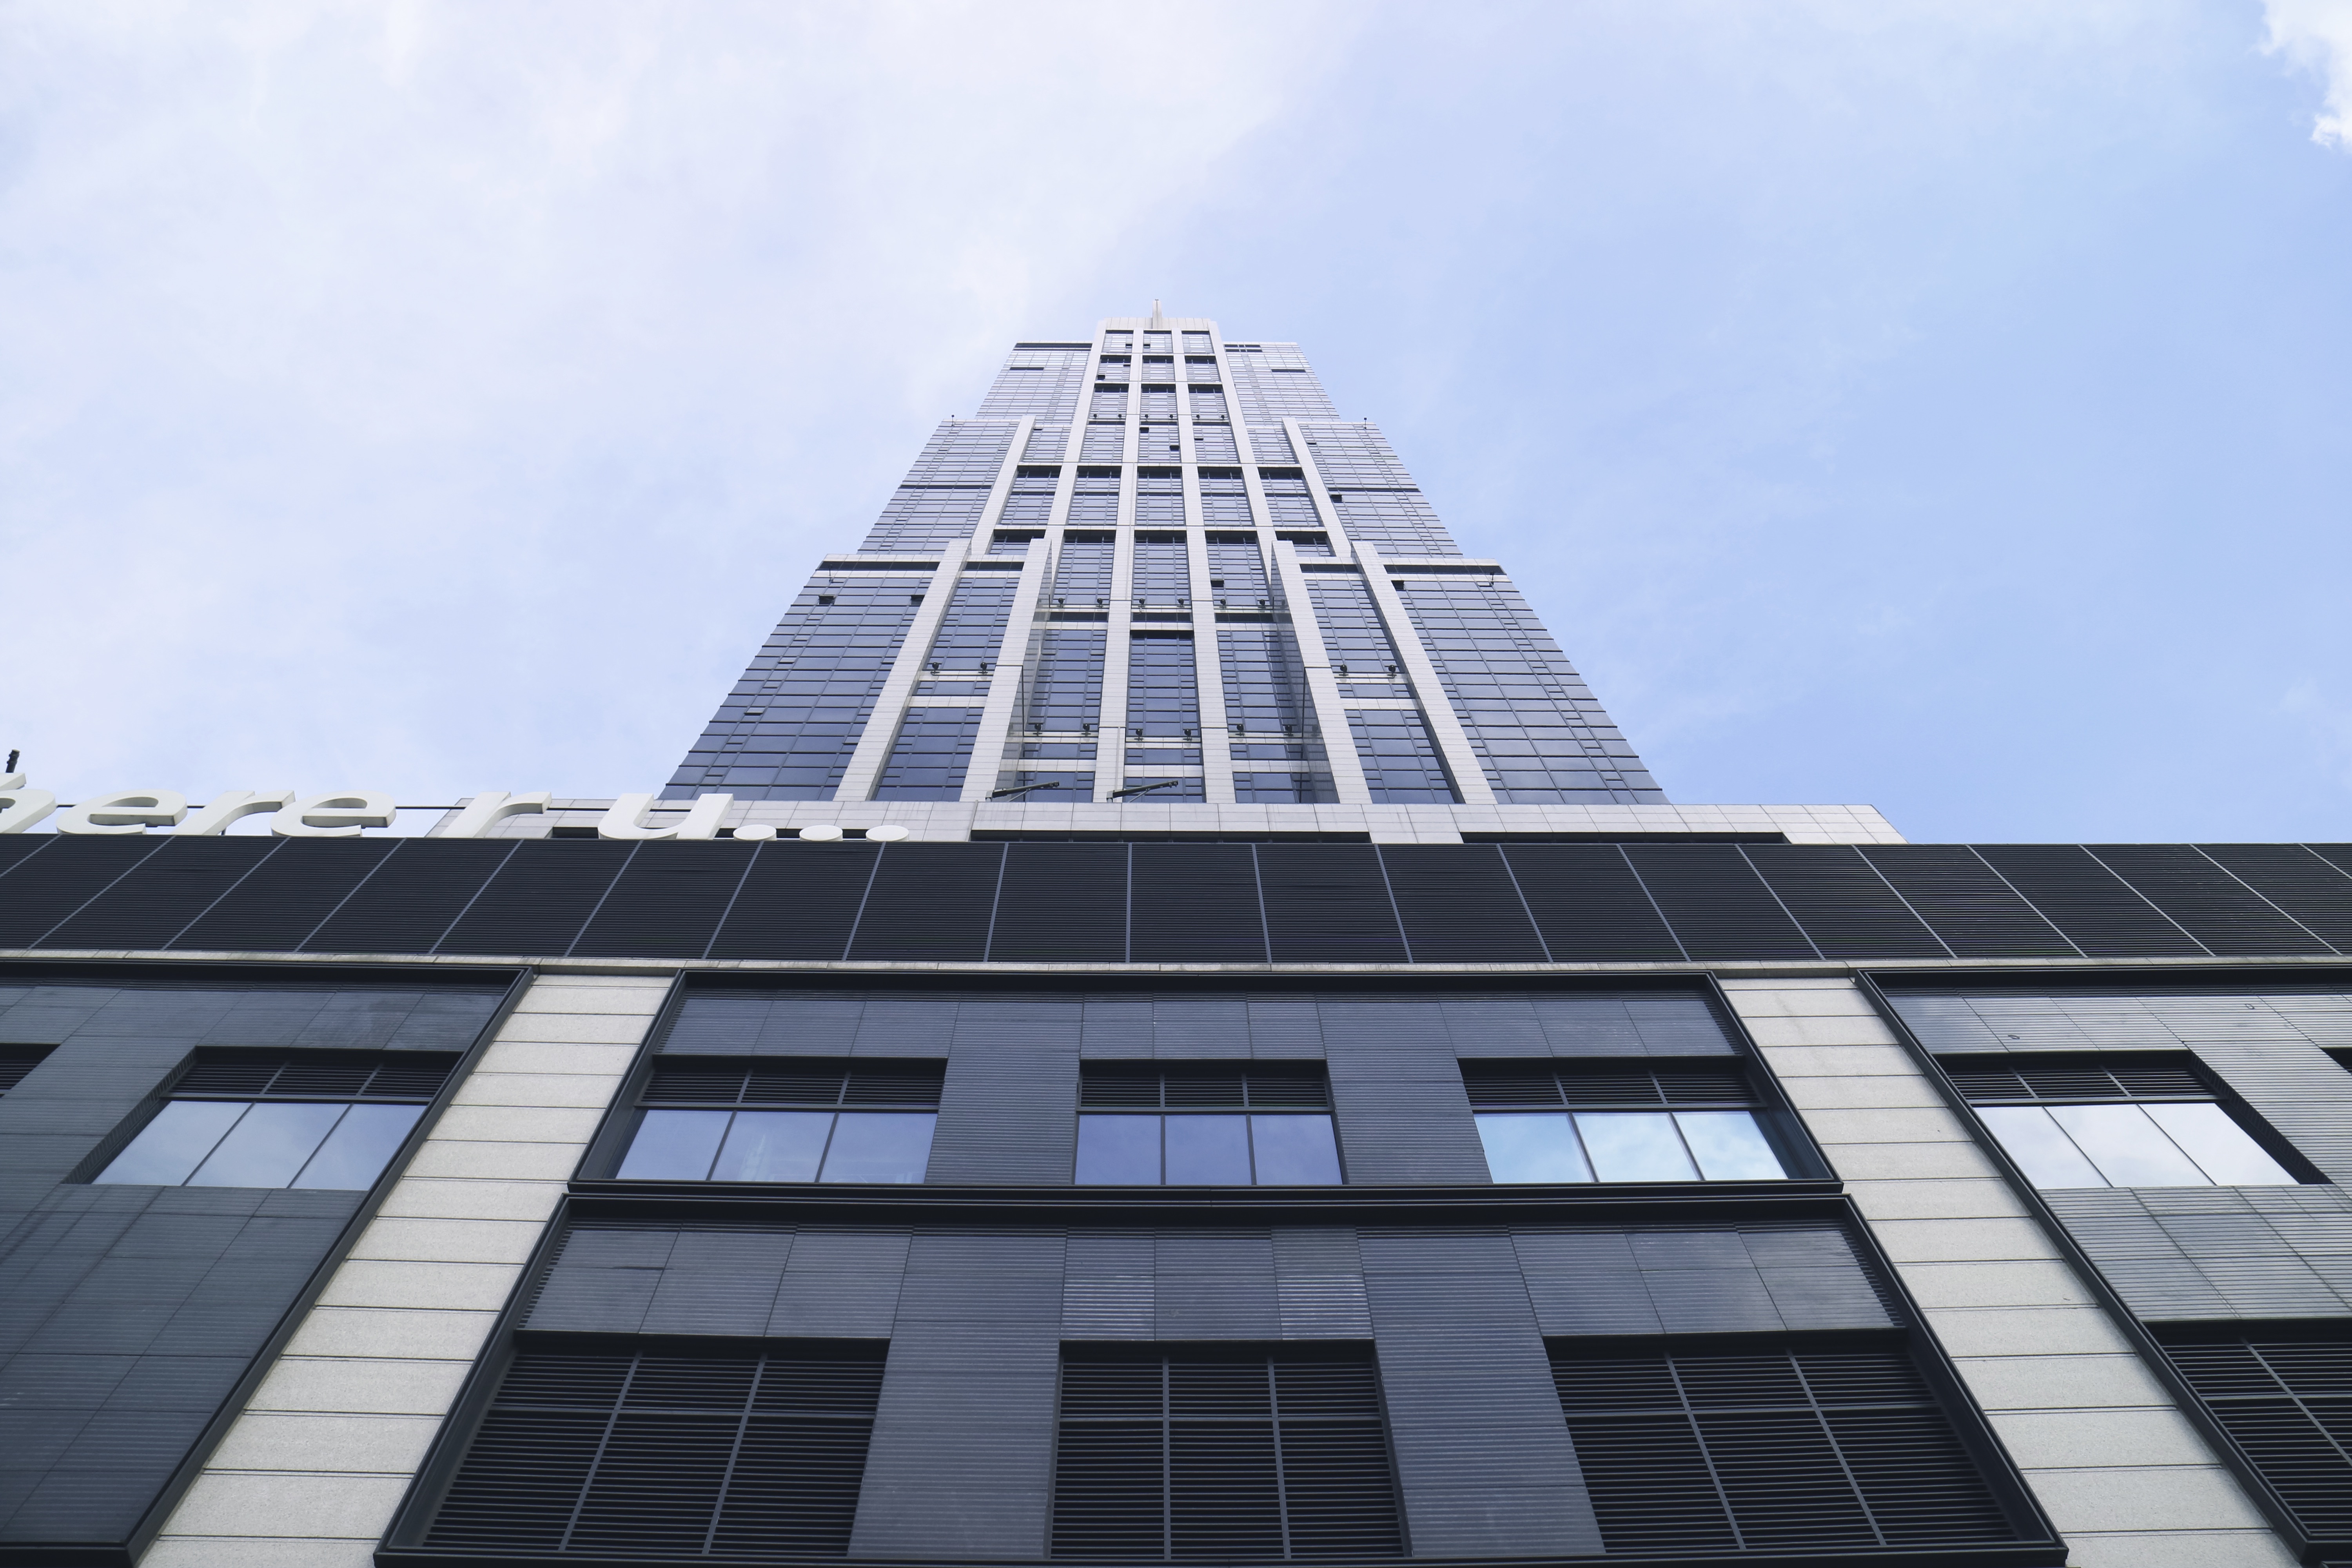
architecture, roof, building, skyscraper, facade, tower block, energy, daylighting